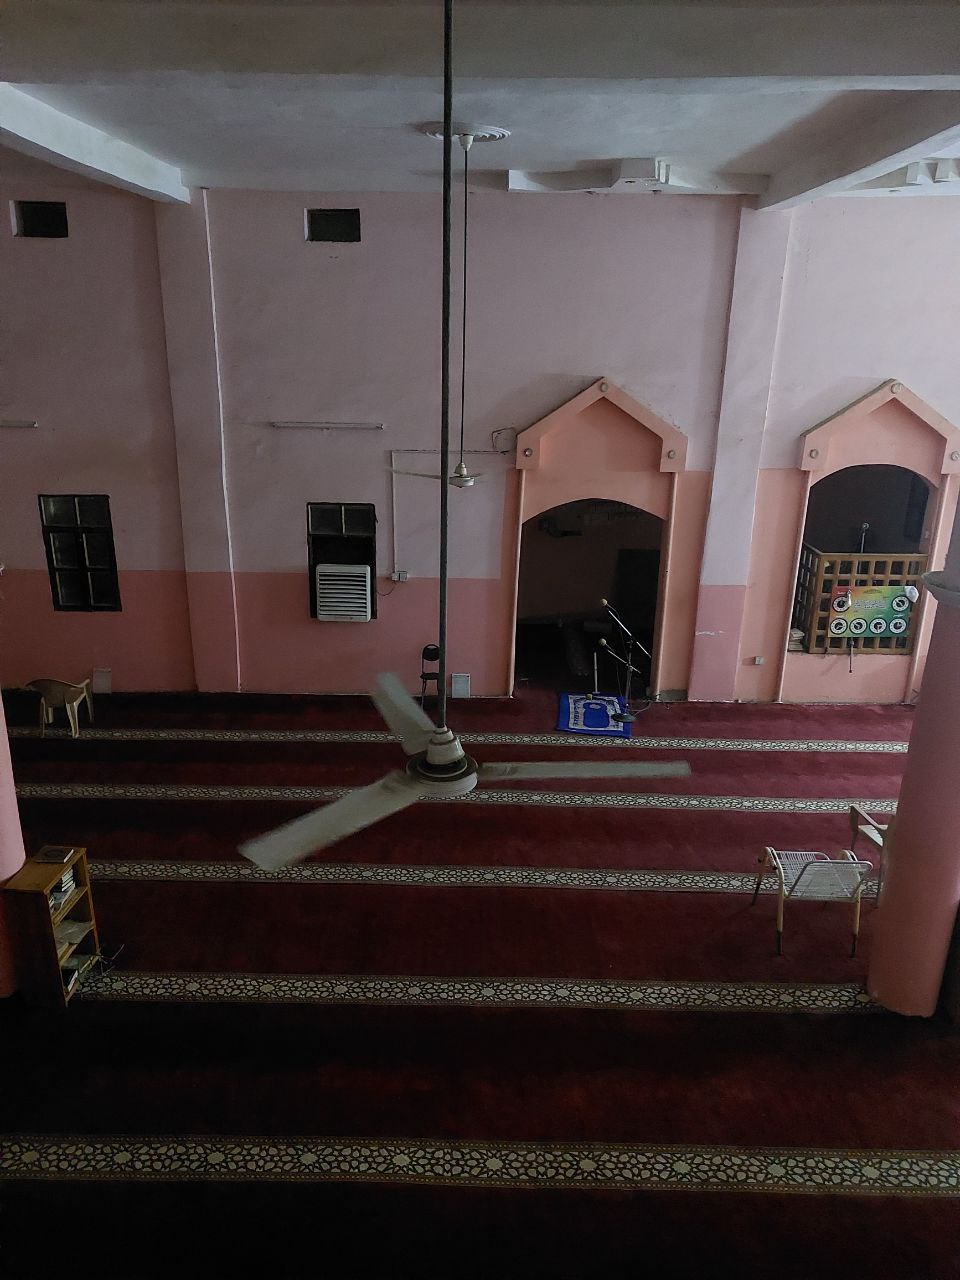
الوصف بالفصحى: المنظر الداخلي لمسجد يتميز بالسجاد الأحمر والمراوح السقفية الكبيرة
الوصف بالعامية السودانية: الجامع من جوه بفرشو الأحمر والمراوح الكبيرة
التصنيف: Public Spaces & Infrastructure